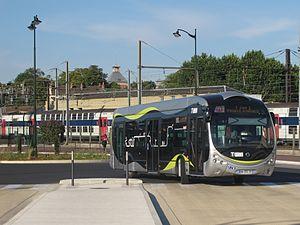
Les services de transport en commun en Île-de-France sont constitués essentiellement par les réseaux de métro, RER, train, tramway/tram-train et d'autobus. Ils desservent l'ensemble de la région Île-de-France et sont gérés par Île-de-France Mobilités, l'autorité organisatrice des transports en commun de la région. En 2010, ils permettaient de réaliser près de 8,3 millions de déplacements par jour.